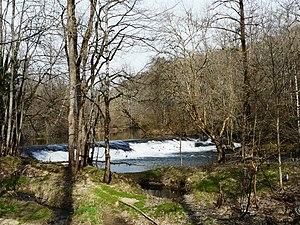
La retenue du moulin de Guimalet sur l'Auvézère, Anlhiac, Dordogne, France. La rive du second plan se situe sur la commune de Génis.
Anlhiac est une commune française située dans le département de la Dordogne, en région Nouvelle-Aquitaine.